Maria Deraismes

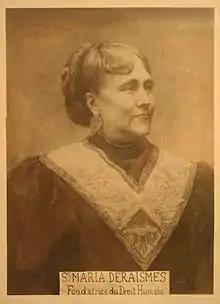

Maria Deraismes (17 August 1828 – 6 February 1894) was a French author, Freemason, and major pioneering force for women's rights.